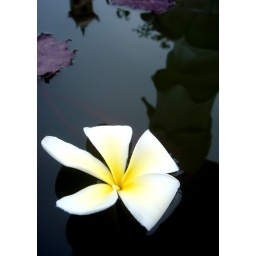
white flower in the dark